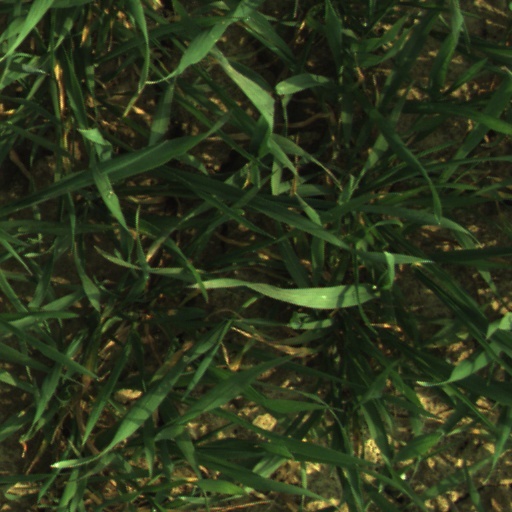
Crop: wheat